Bark (botany)

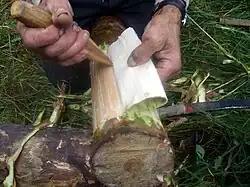
Bark of pine was used as emergency food in Finland during famine, last time during and after civil war in 1918.

Bark can be used as a construction material, and was used widely in pre-industrial societies. Some barks, particularly Birch bark, can be removed in long sheets and other mechanically cohesive structures, allowing the bark to be used in the construction of canoes, as the drainage layer in roofs, for shoes, backpacks, and other useful items. Bark was also used as a construction material in settler colonial societies, particularly Australia, both as exterior wall cladding and as a roofing material.